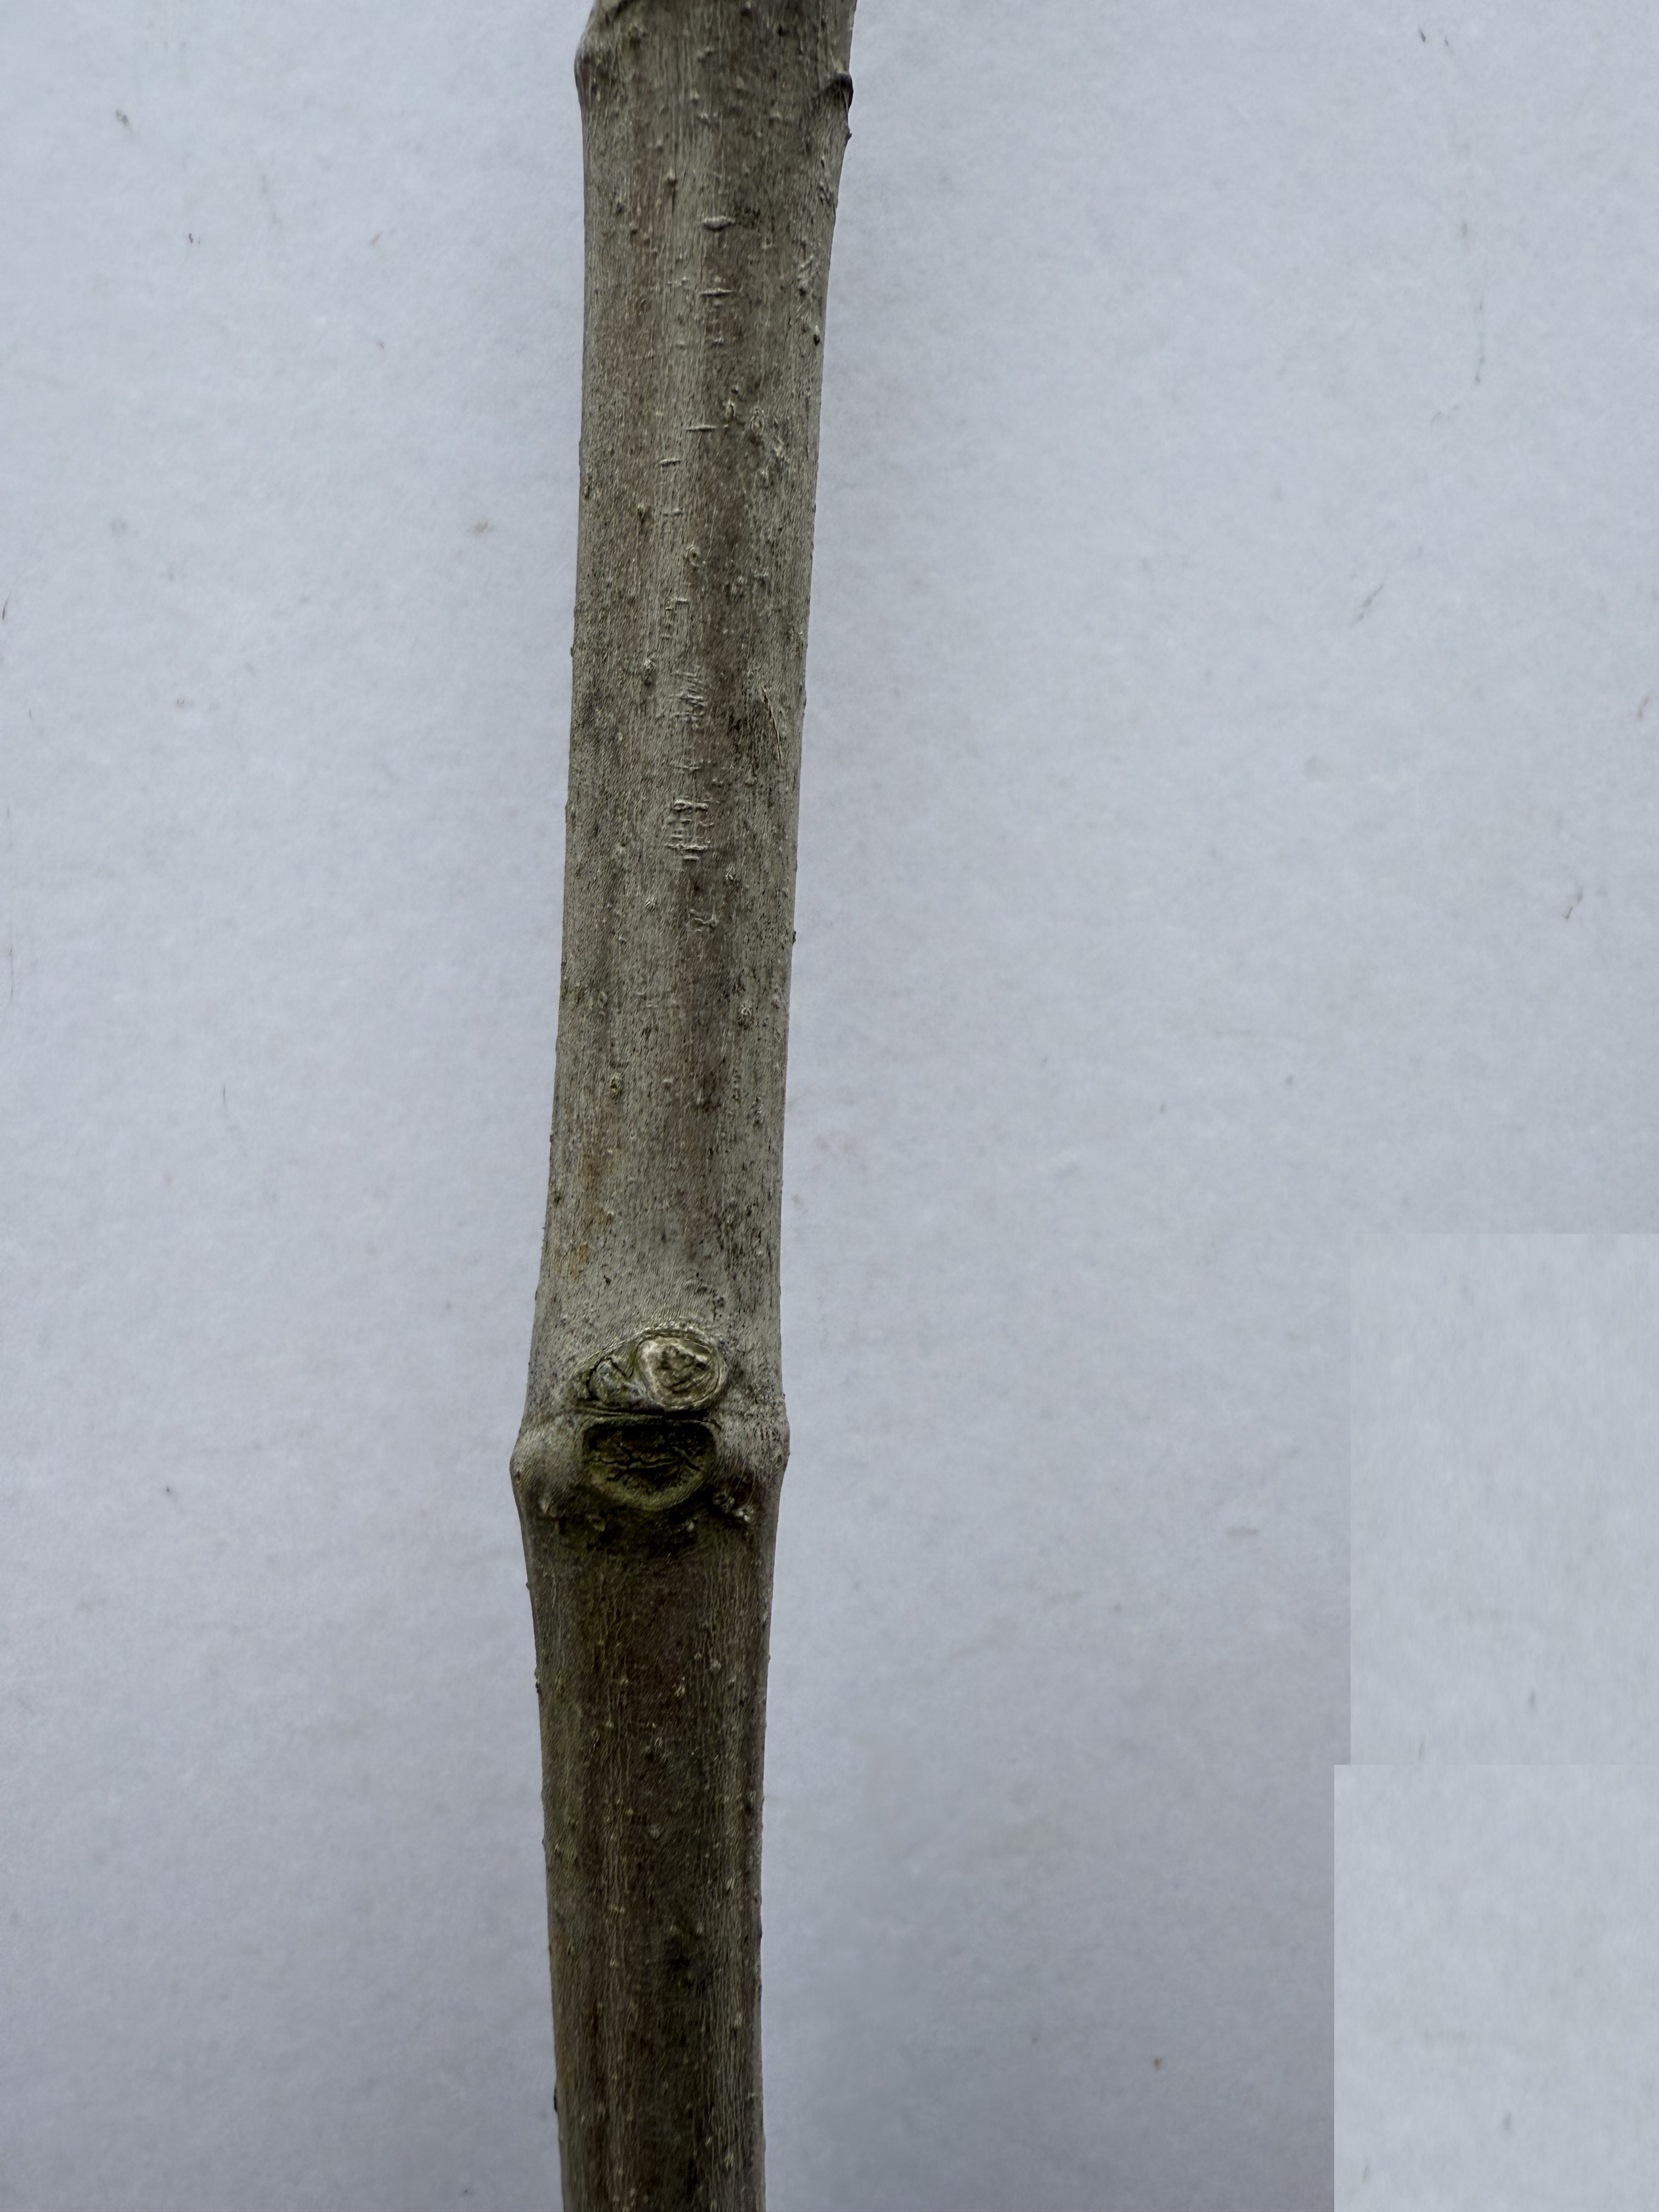
Variety: Black Fig